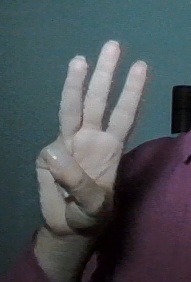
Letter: thaa